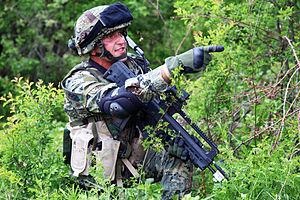
Le VHS est un fusil d’assaut croate de type bullpup et de calibre 5,56 × 45 mm OTAN, conçu et fabriqué par la compagnie HS Produkt.